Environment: real
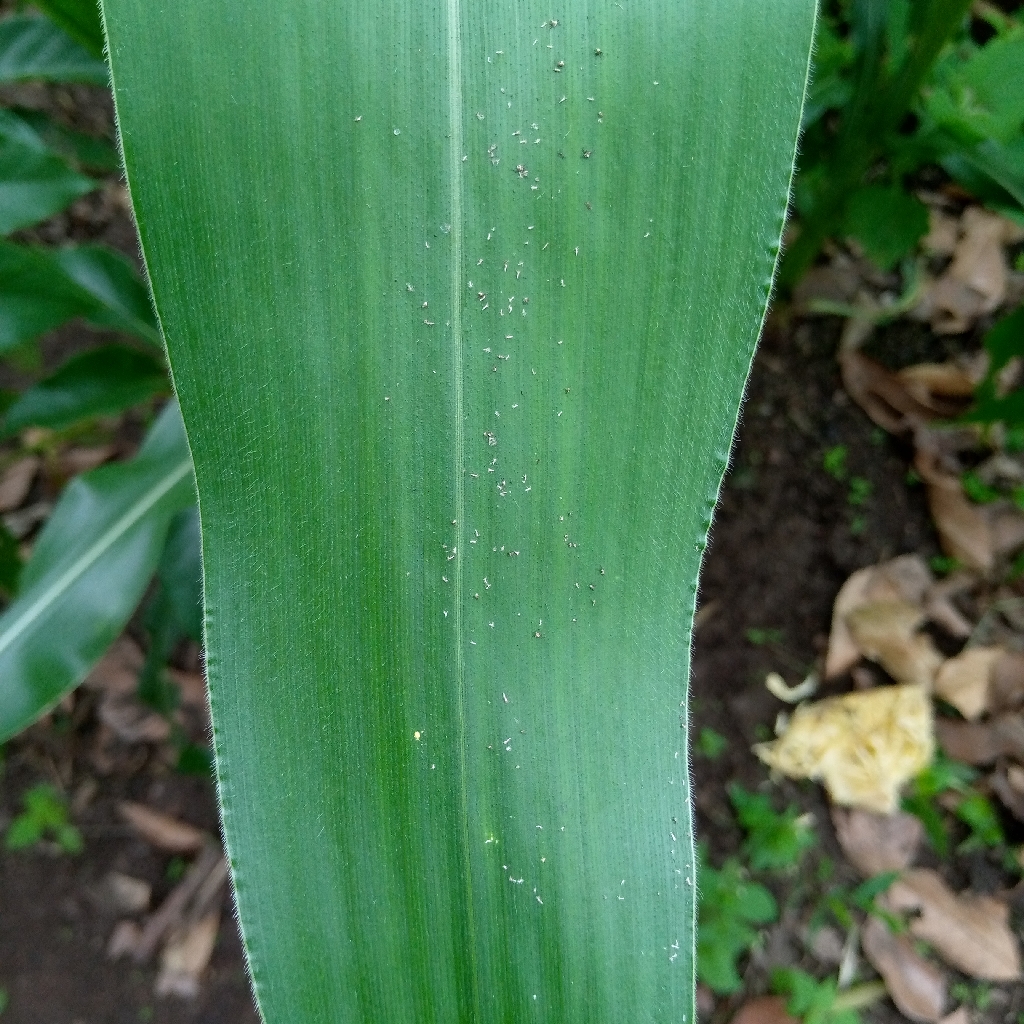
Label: healthy